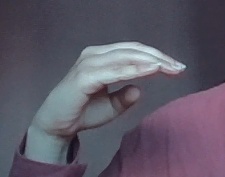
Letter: jeem